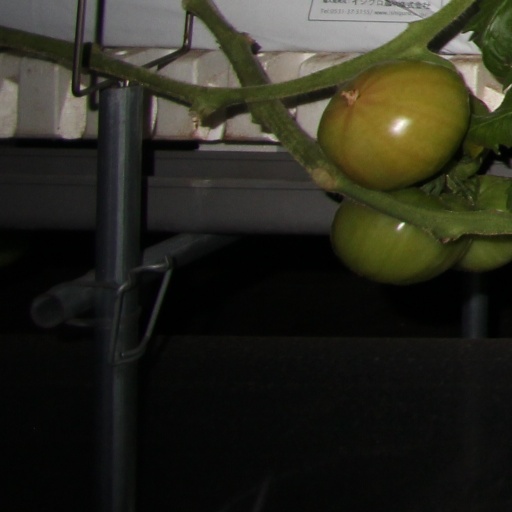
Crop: tomato